Karam Chand Bachhawat

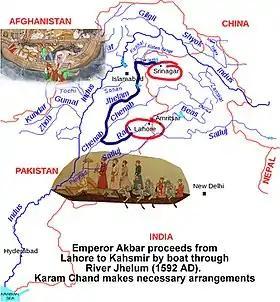

Jaysom notes in Karamchandra Vanshavali Prabandh, that Emperor Akbar, while in Lahore dealing with the Uzbeks had sought to subjugate the upper Indus valley to secure the frontier provinces. He sent an army to conquer Kashmir in the upper Indus basin. In 1585, Ali Shah surrendered immediately to the Mughals, but another of his sons, Yaqub, crowned himself as king, and led a stubborn resistance to Mughal armies. Finally, in June 1589, Akbar himself travelled from Lahore to Srinagar to receive the surrender of Yaqub and his rebel forces.